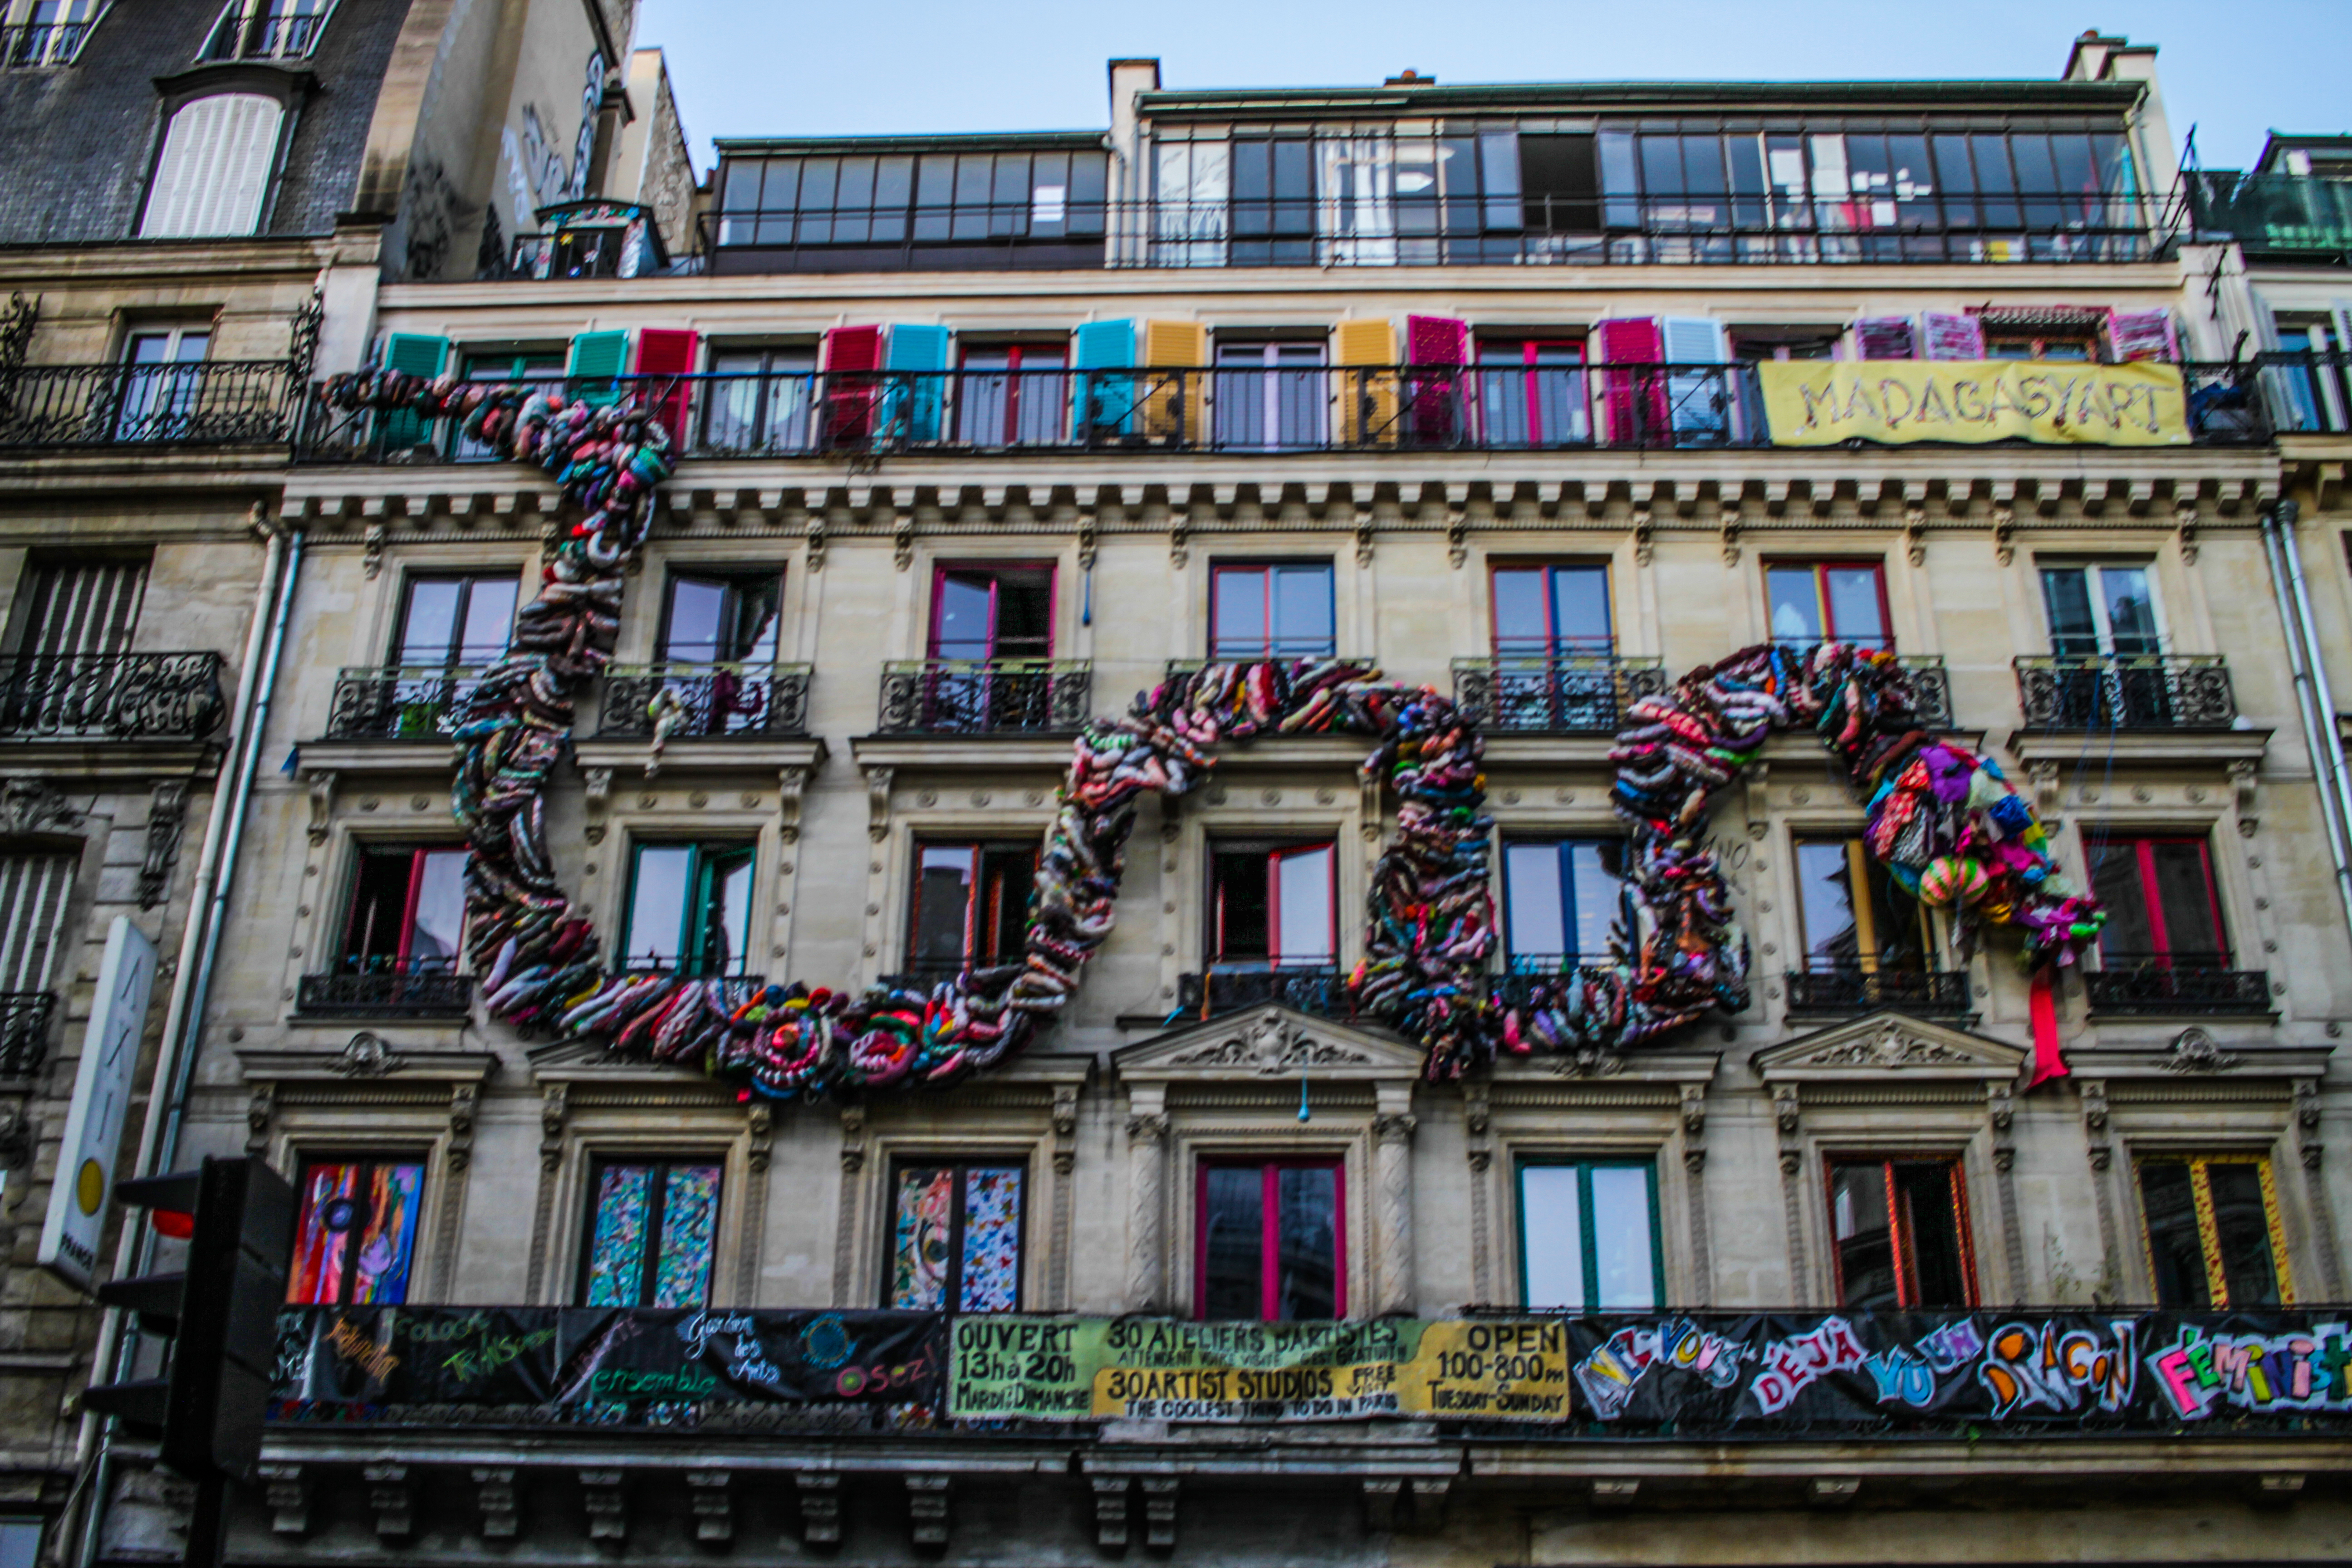
paris, france, architecture, landmark, building, facade, balcony, metropolis, house, window, city